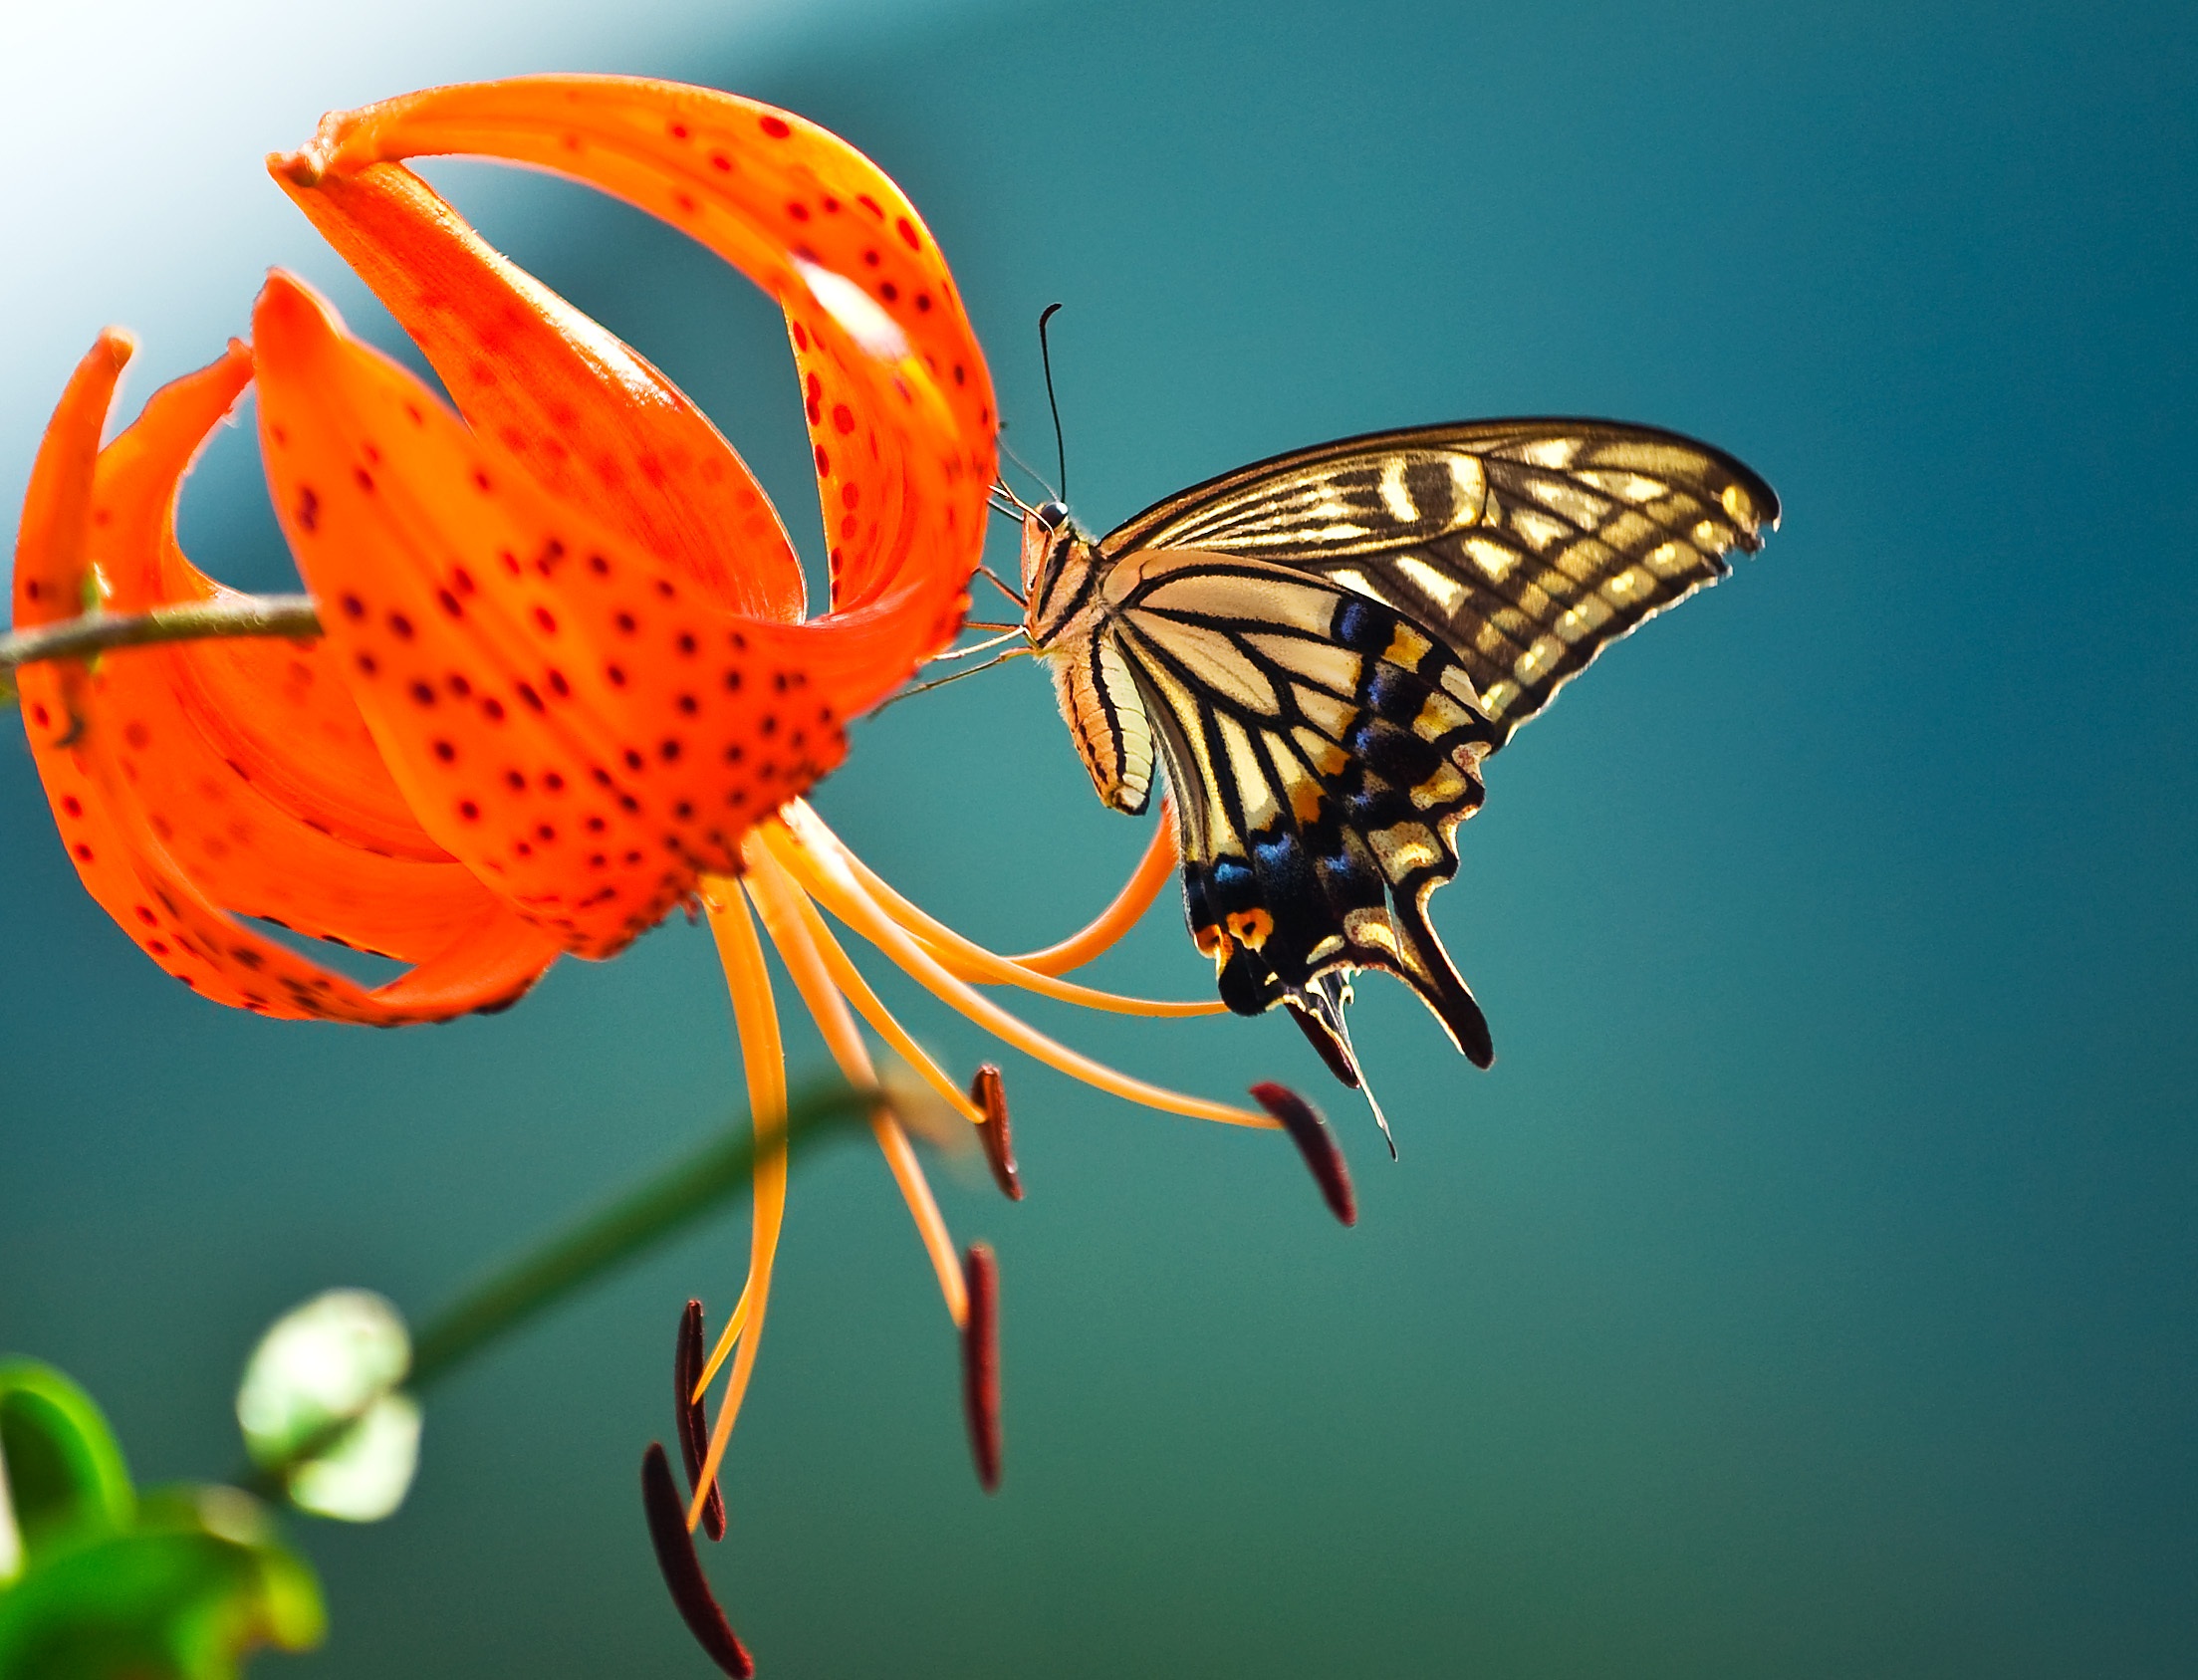
nature, wing, photography, leaf, flower, spring, insect, butterfly, fauna, plants, invertebrate, flowers, close up, illustration, insects, cluster, nectar, mountain flowers, swallowtail, macro photography, little flower, moths and butterflies, valley flowers